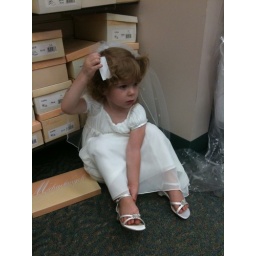
Ana in her flower girl dress for her Uncle Jesse's wedding in. September.